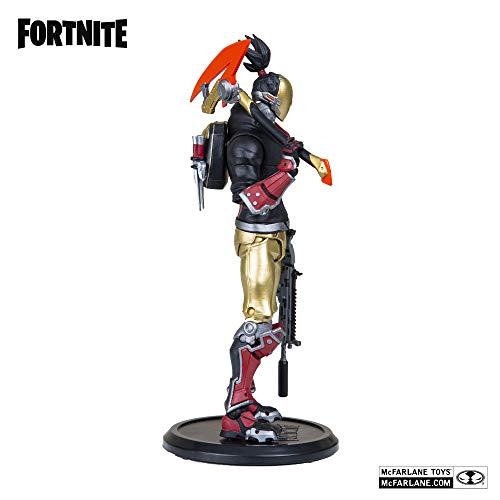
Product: McFarlane Toys Fortnite Red Strike Day & Date Premium Action Figure
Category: Toys & Games | Toy Figures & Playsets
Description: Figure created in partnership with Todd McFarlane.
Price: $23.74
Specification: ProductDimensions:2x1x7inches|ItemWeight:10.4ounces|ShippingWeight:10.4ounces(Viewshippingratesandpolicies)|ASIN:B07VG2THJN|Itemmodelnumber:10805|Manufacturerrecommendedage:12yearsandup